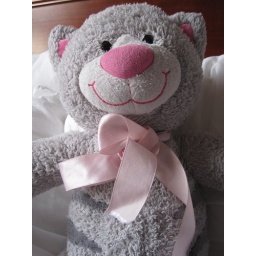
my cute little cat in portland